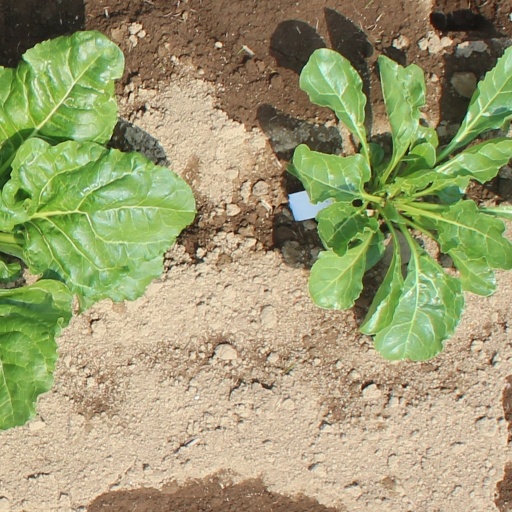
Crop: sugar beet